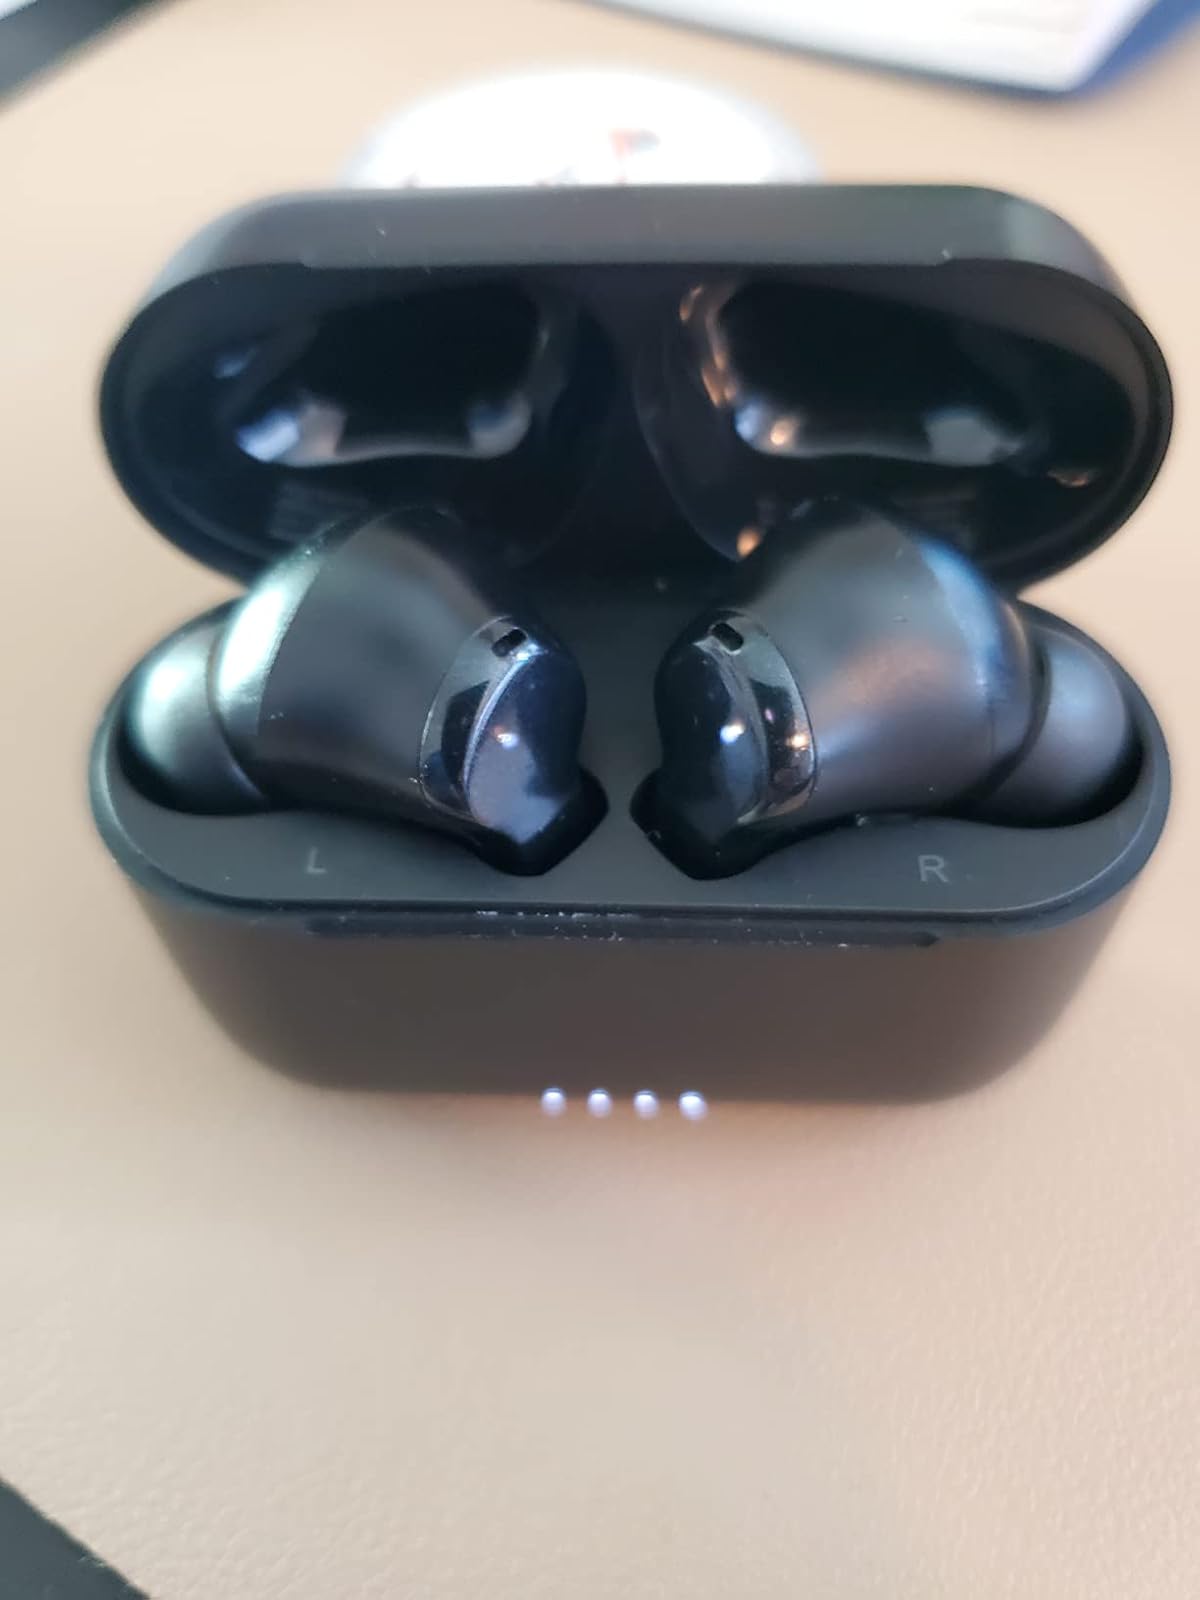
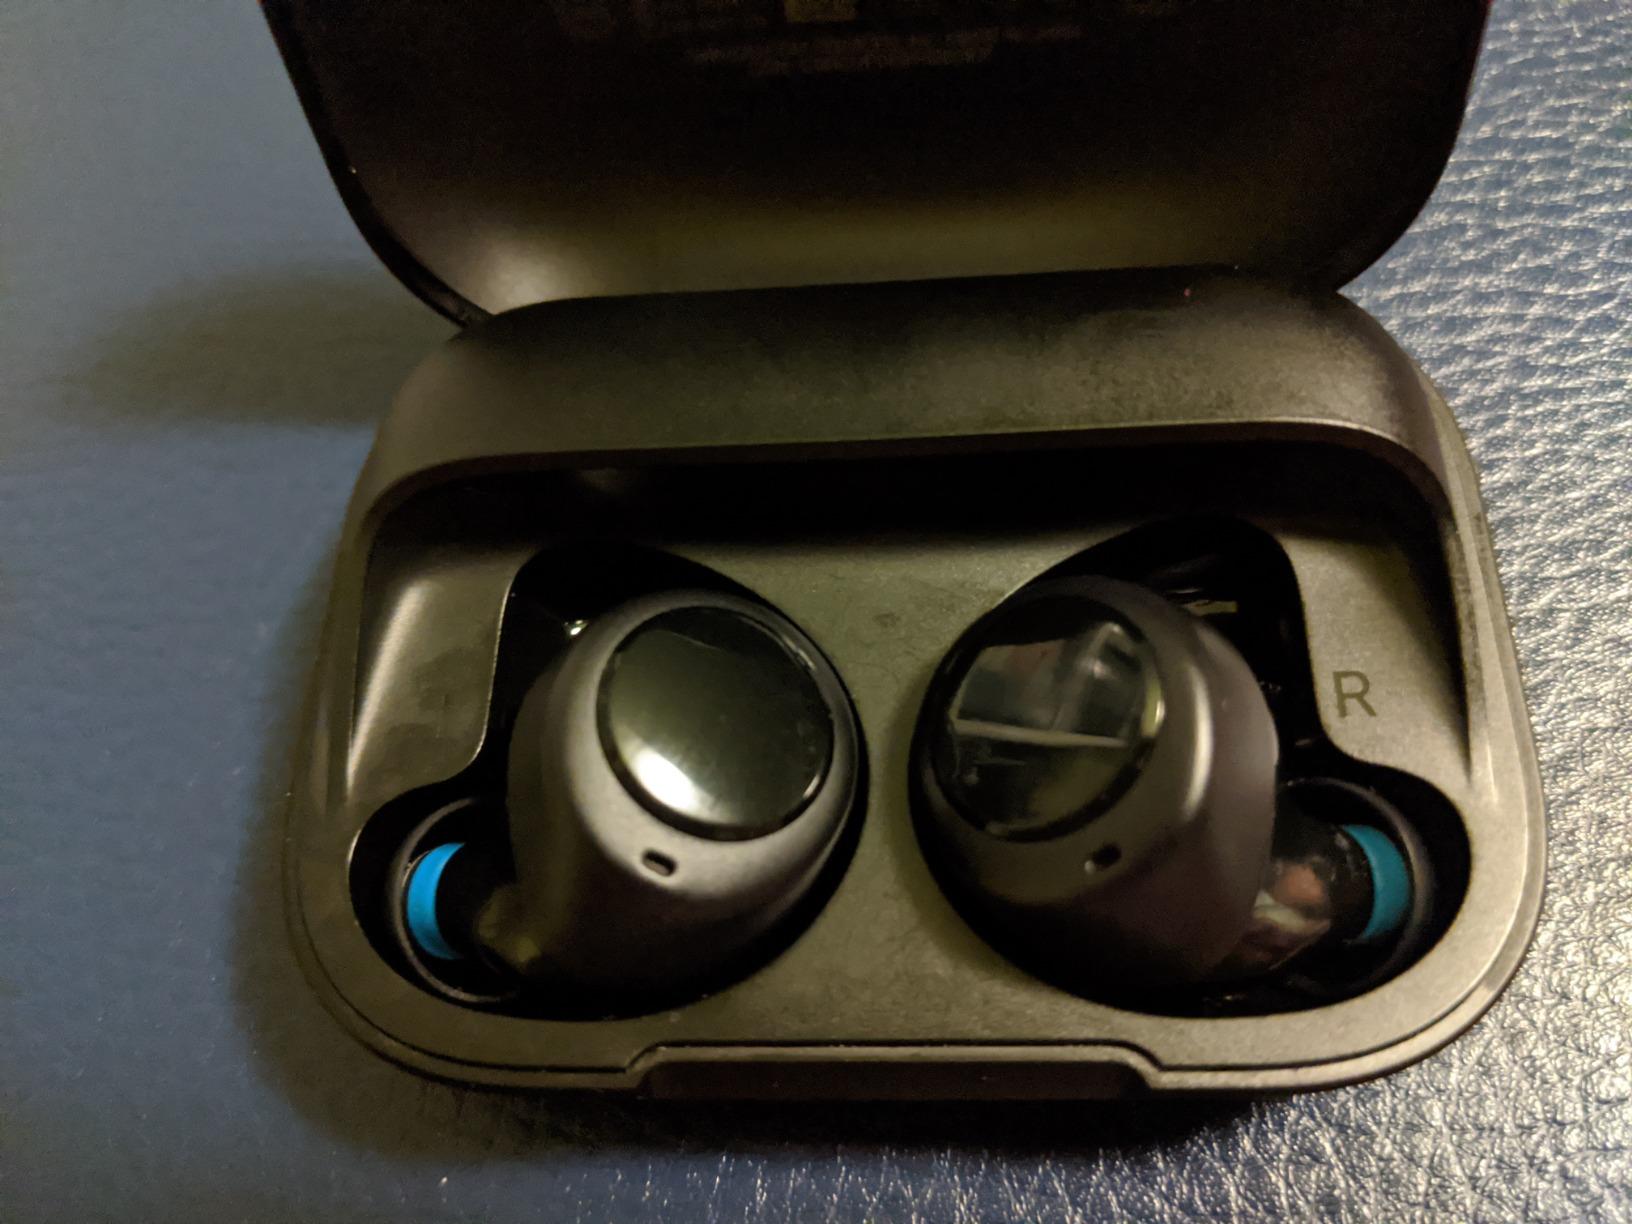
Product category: earbuds
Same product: no